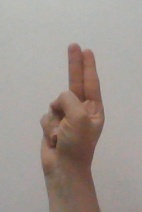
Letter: taa